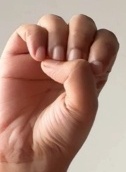
ASL sign: E